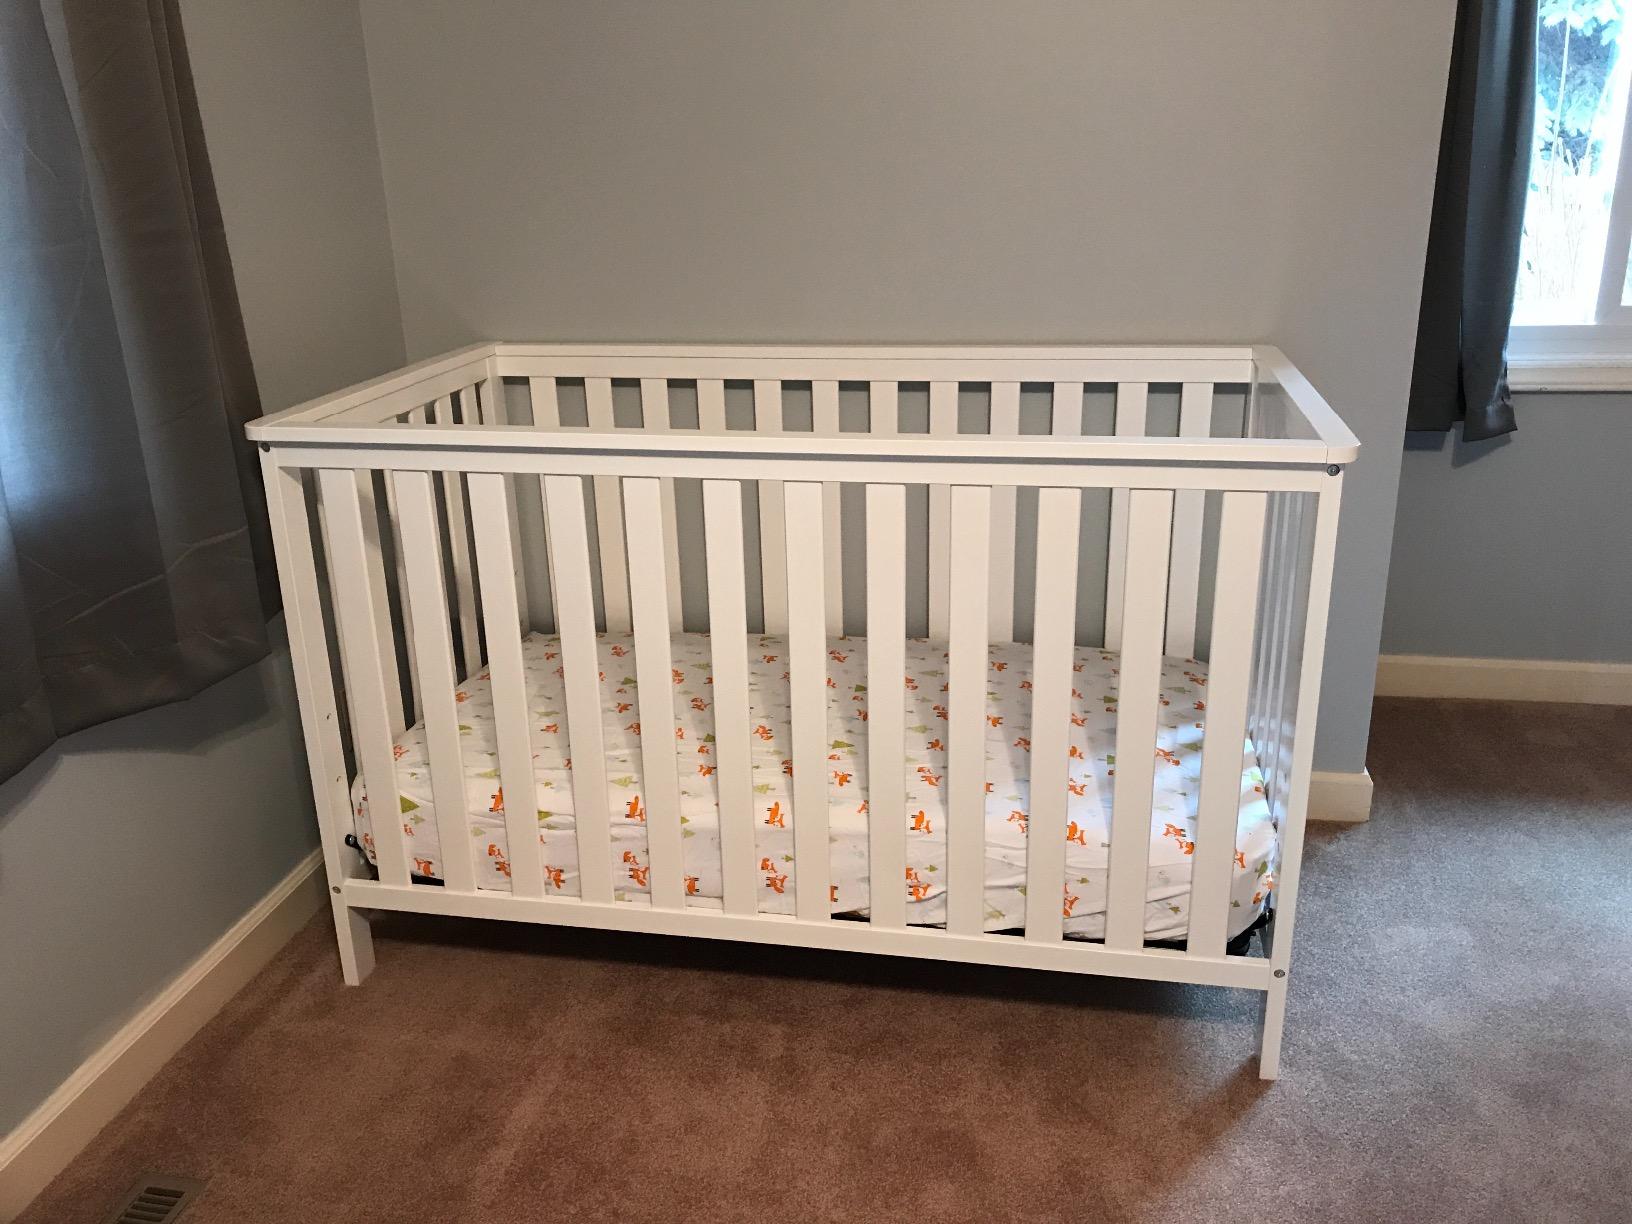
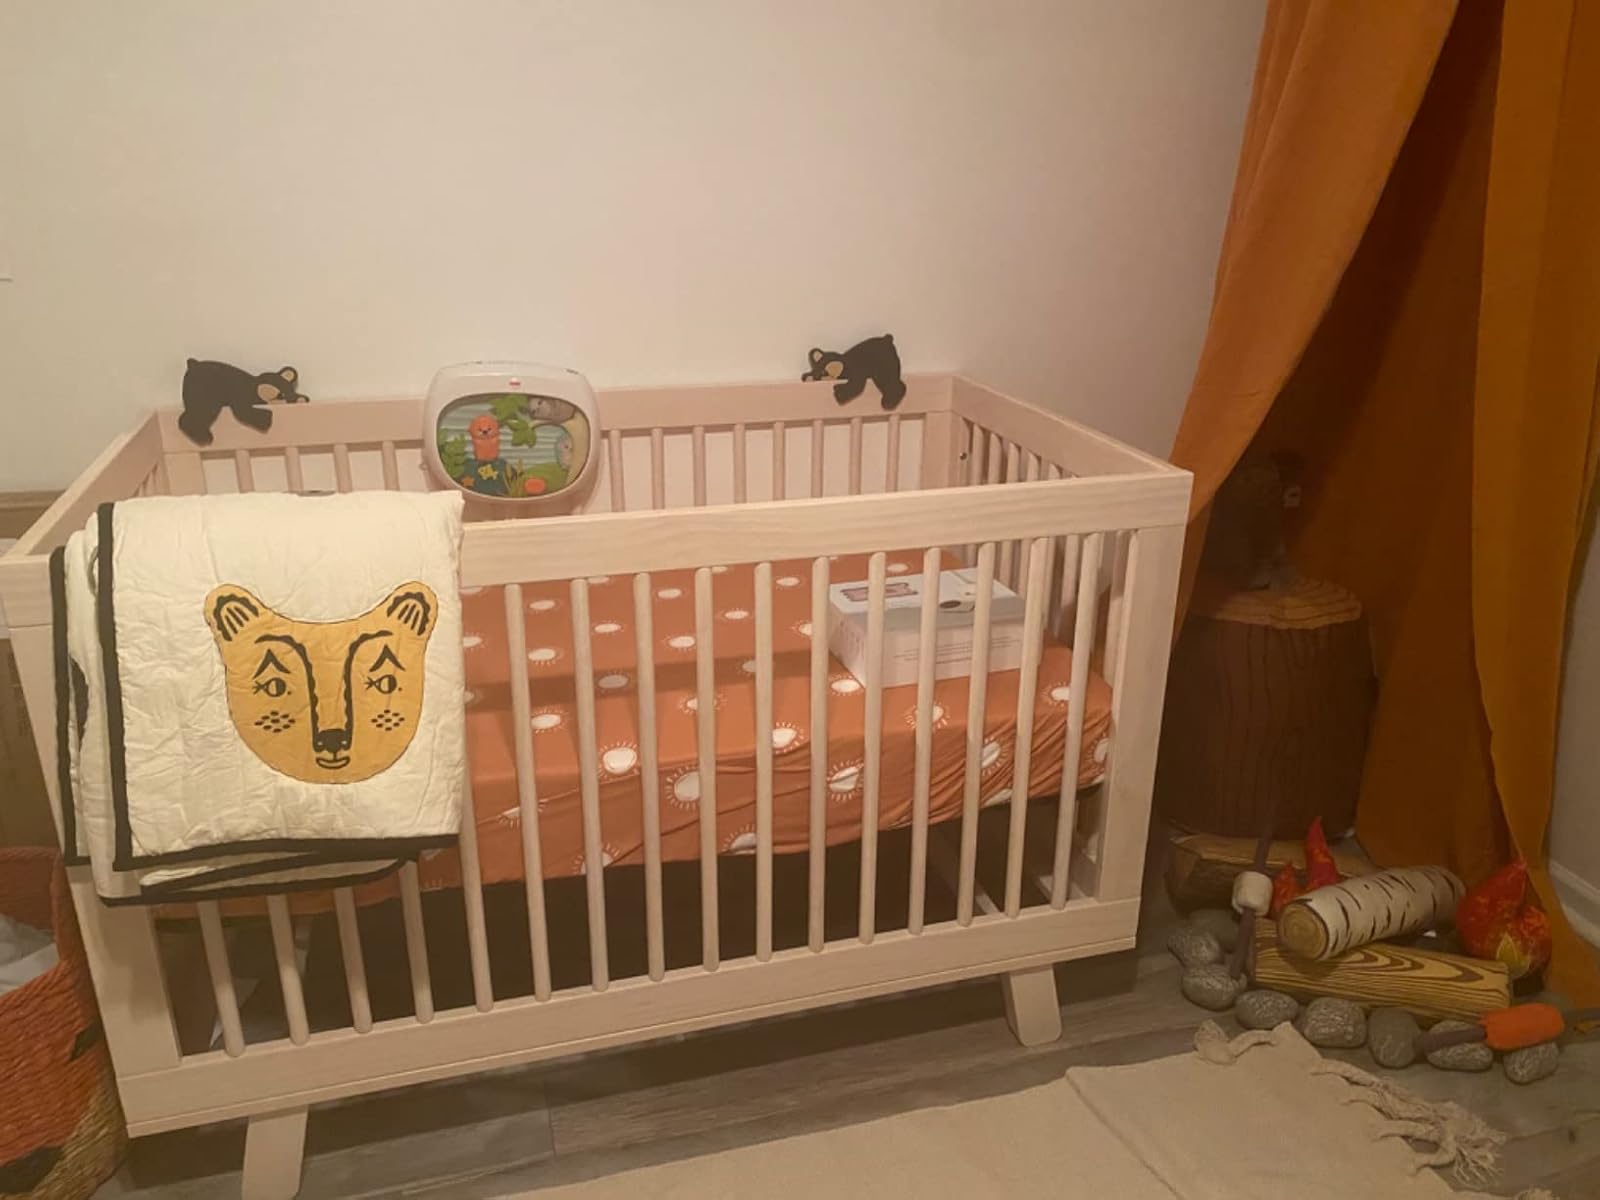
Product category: products_crib
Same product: no